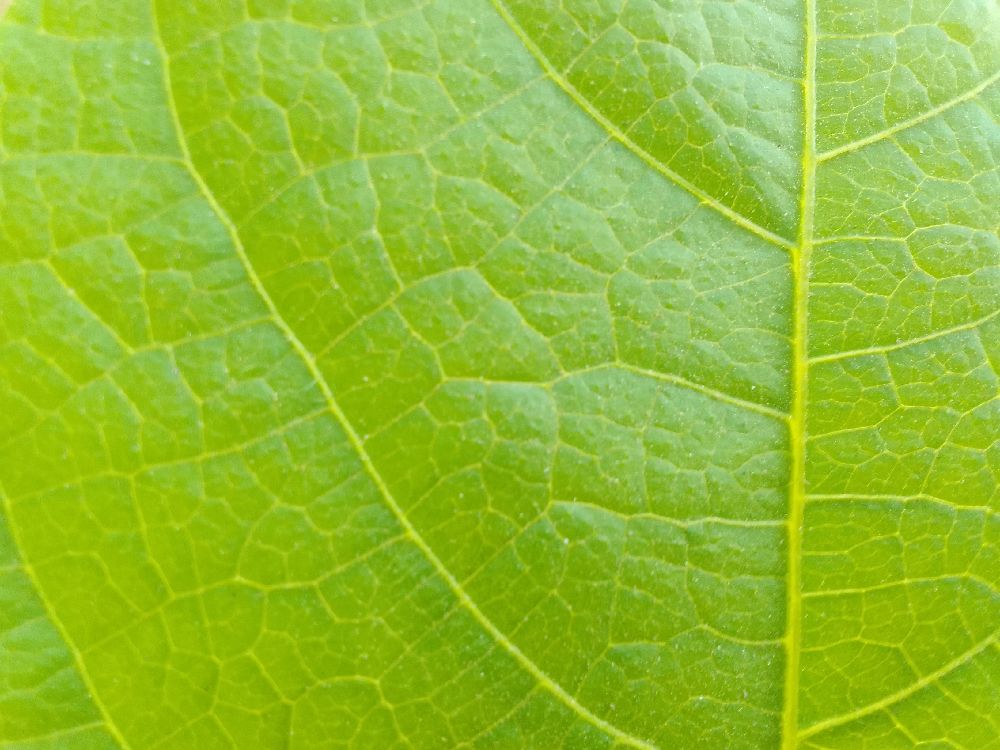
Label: healthy